Dwarf seahorse

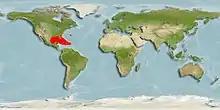
Dwarf seahorse range

"H. zosterae" are found on the western end of the Atlantic Ocean, precisely in the coastal Gulf of Mexico, Bahamas, Bermuda, the Florida Keys, Florida's east coast, Old Tampa Bay, Lemon Bay, Pensacola, and Texas.